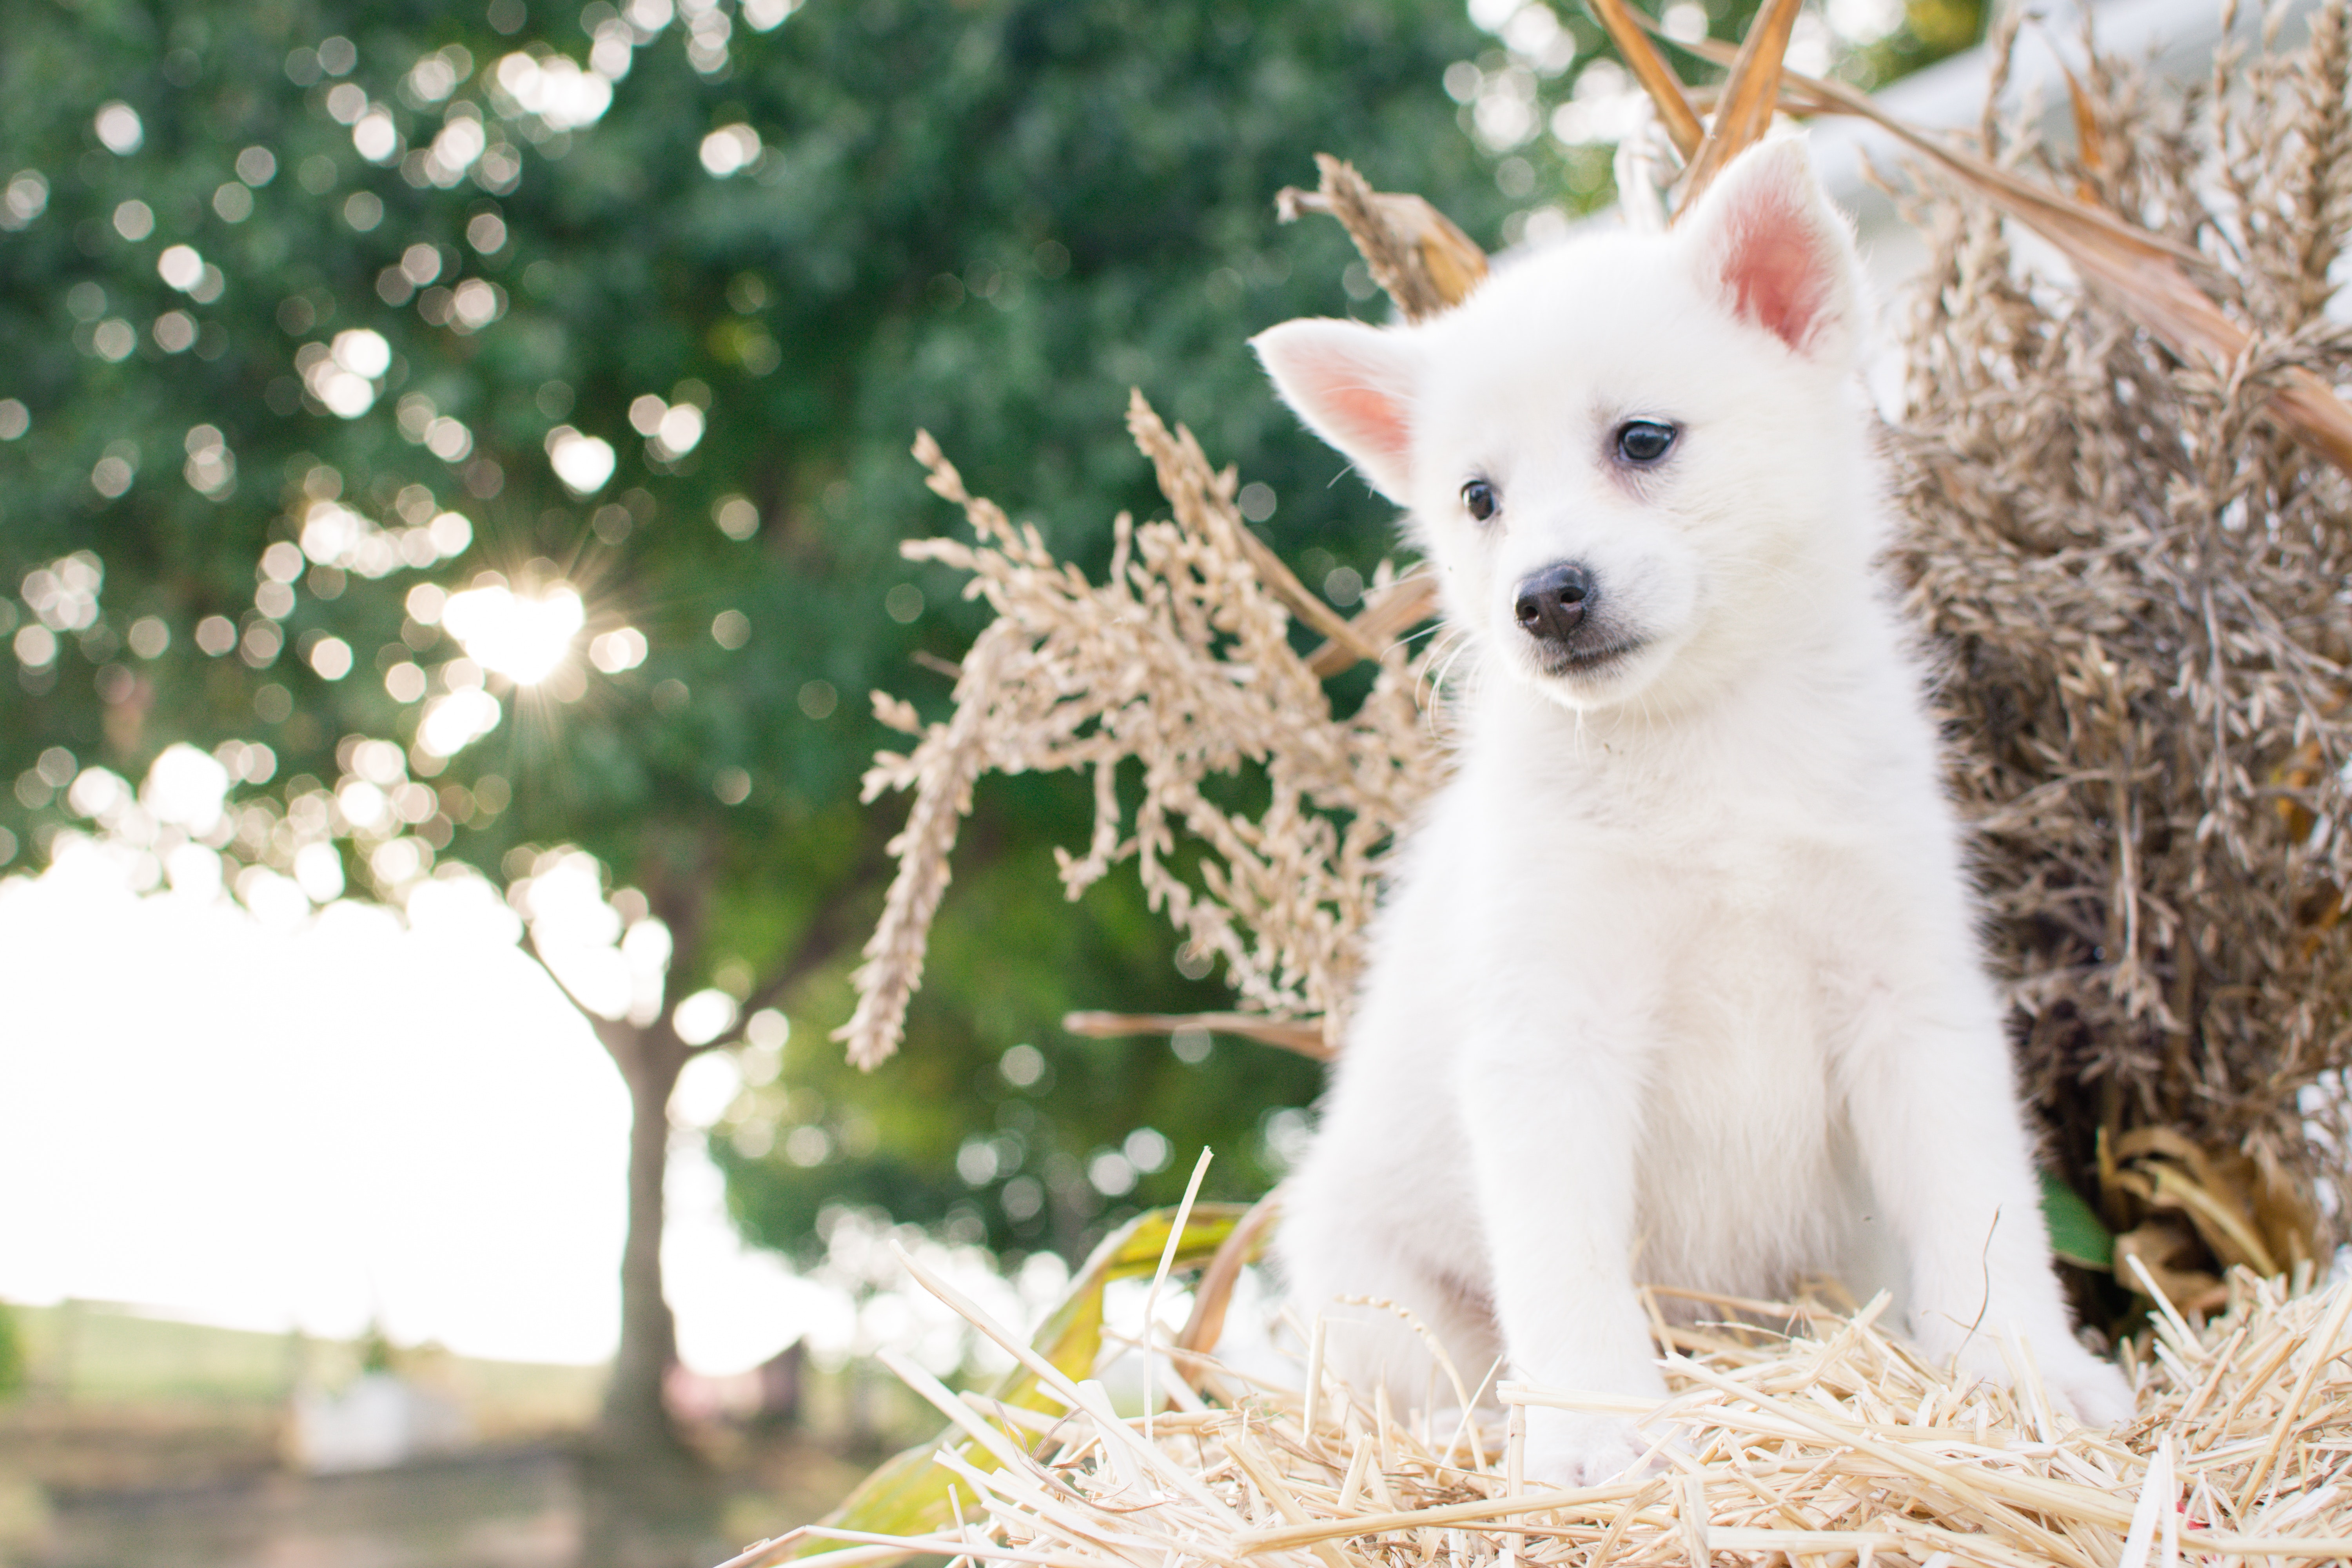
mammal, dog, vertebrate, canidae, dog breed, carnivore, puppy, berger blanc suisse, japanese spitz, kintamani, pomeranian, white shepherd, volpino italiano, kishu, non sporting group, rare breed dog, companion dog, akita, korean jindo dog, akita inu, american eskimo dog